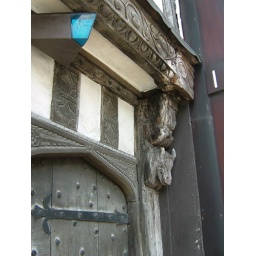
above the door at John Harvard's house